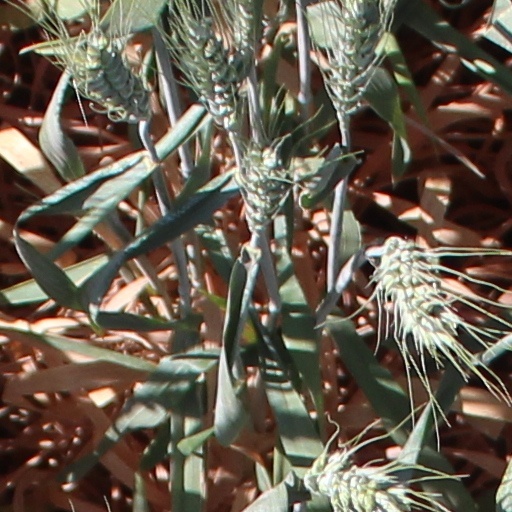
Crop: wheat